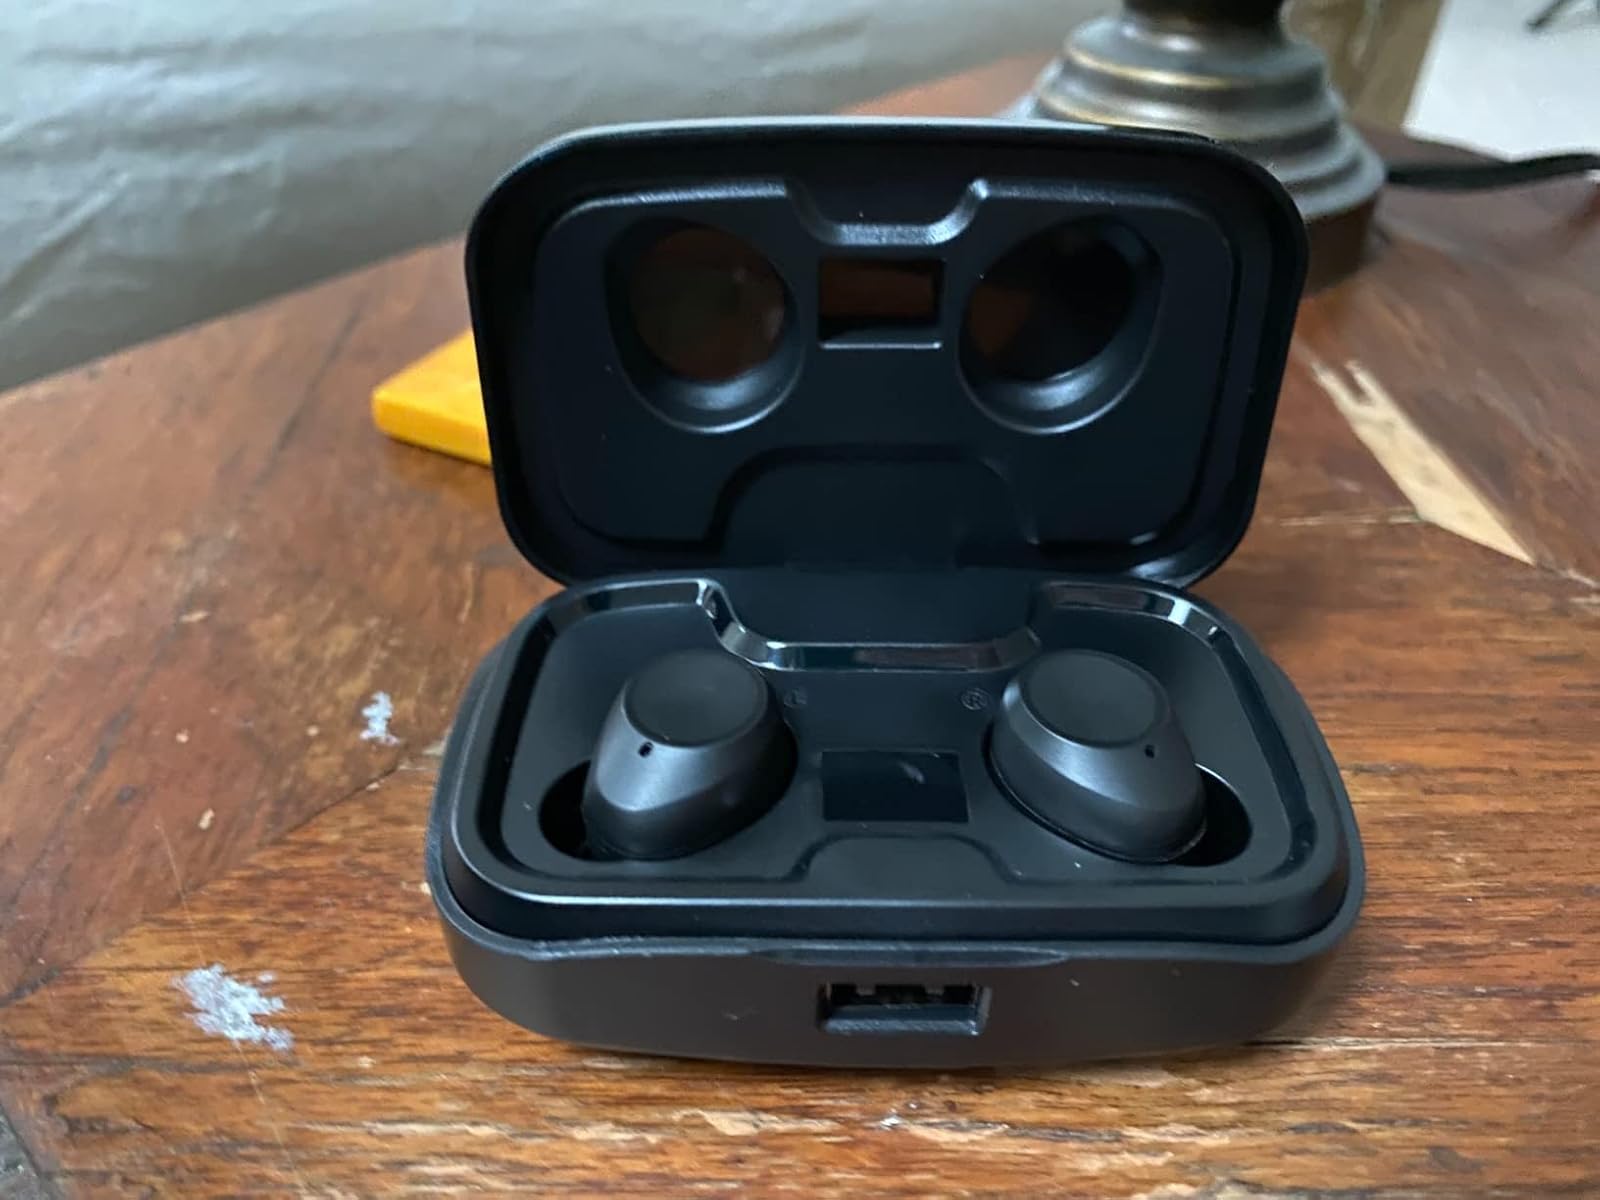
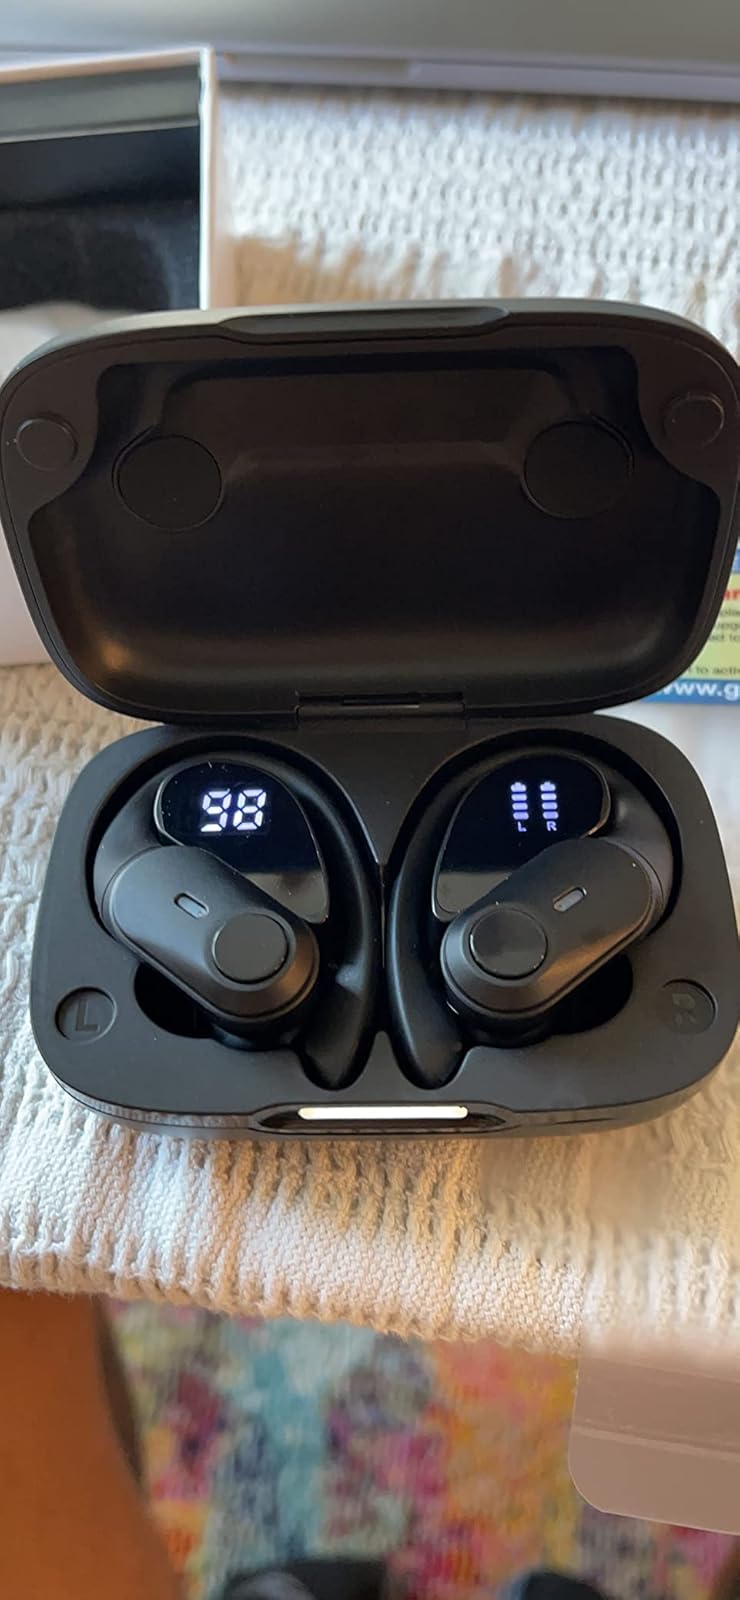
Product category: earbuds
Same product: no